Laura García-Caro

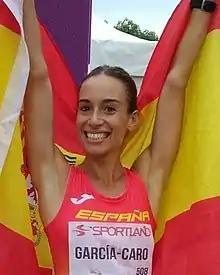

Laura García-Caro Lorenzo (born 16 April 1995) is a female racewalker from Spain. She competed in the Women's 20 kilometres walk event at the 2015 World Championships in Athletics in Beijing, China, finishing the 32nd.